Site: brandenburg
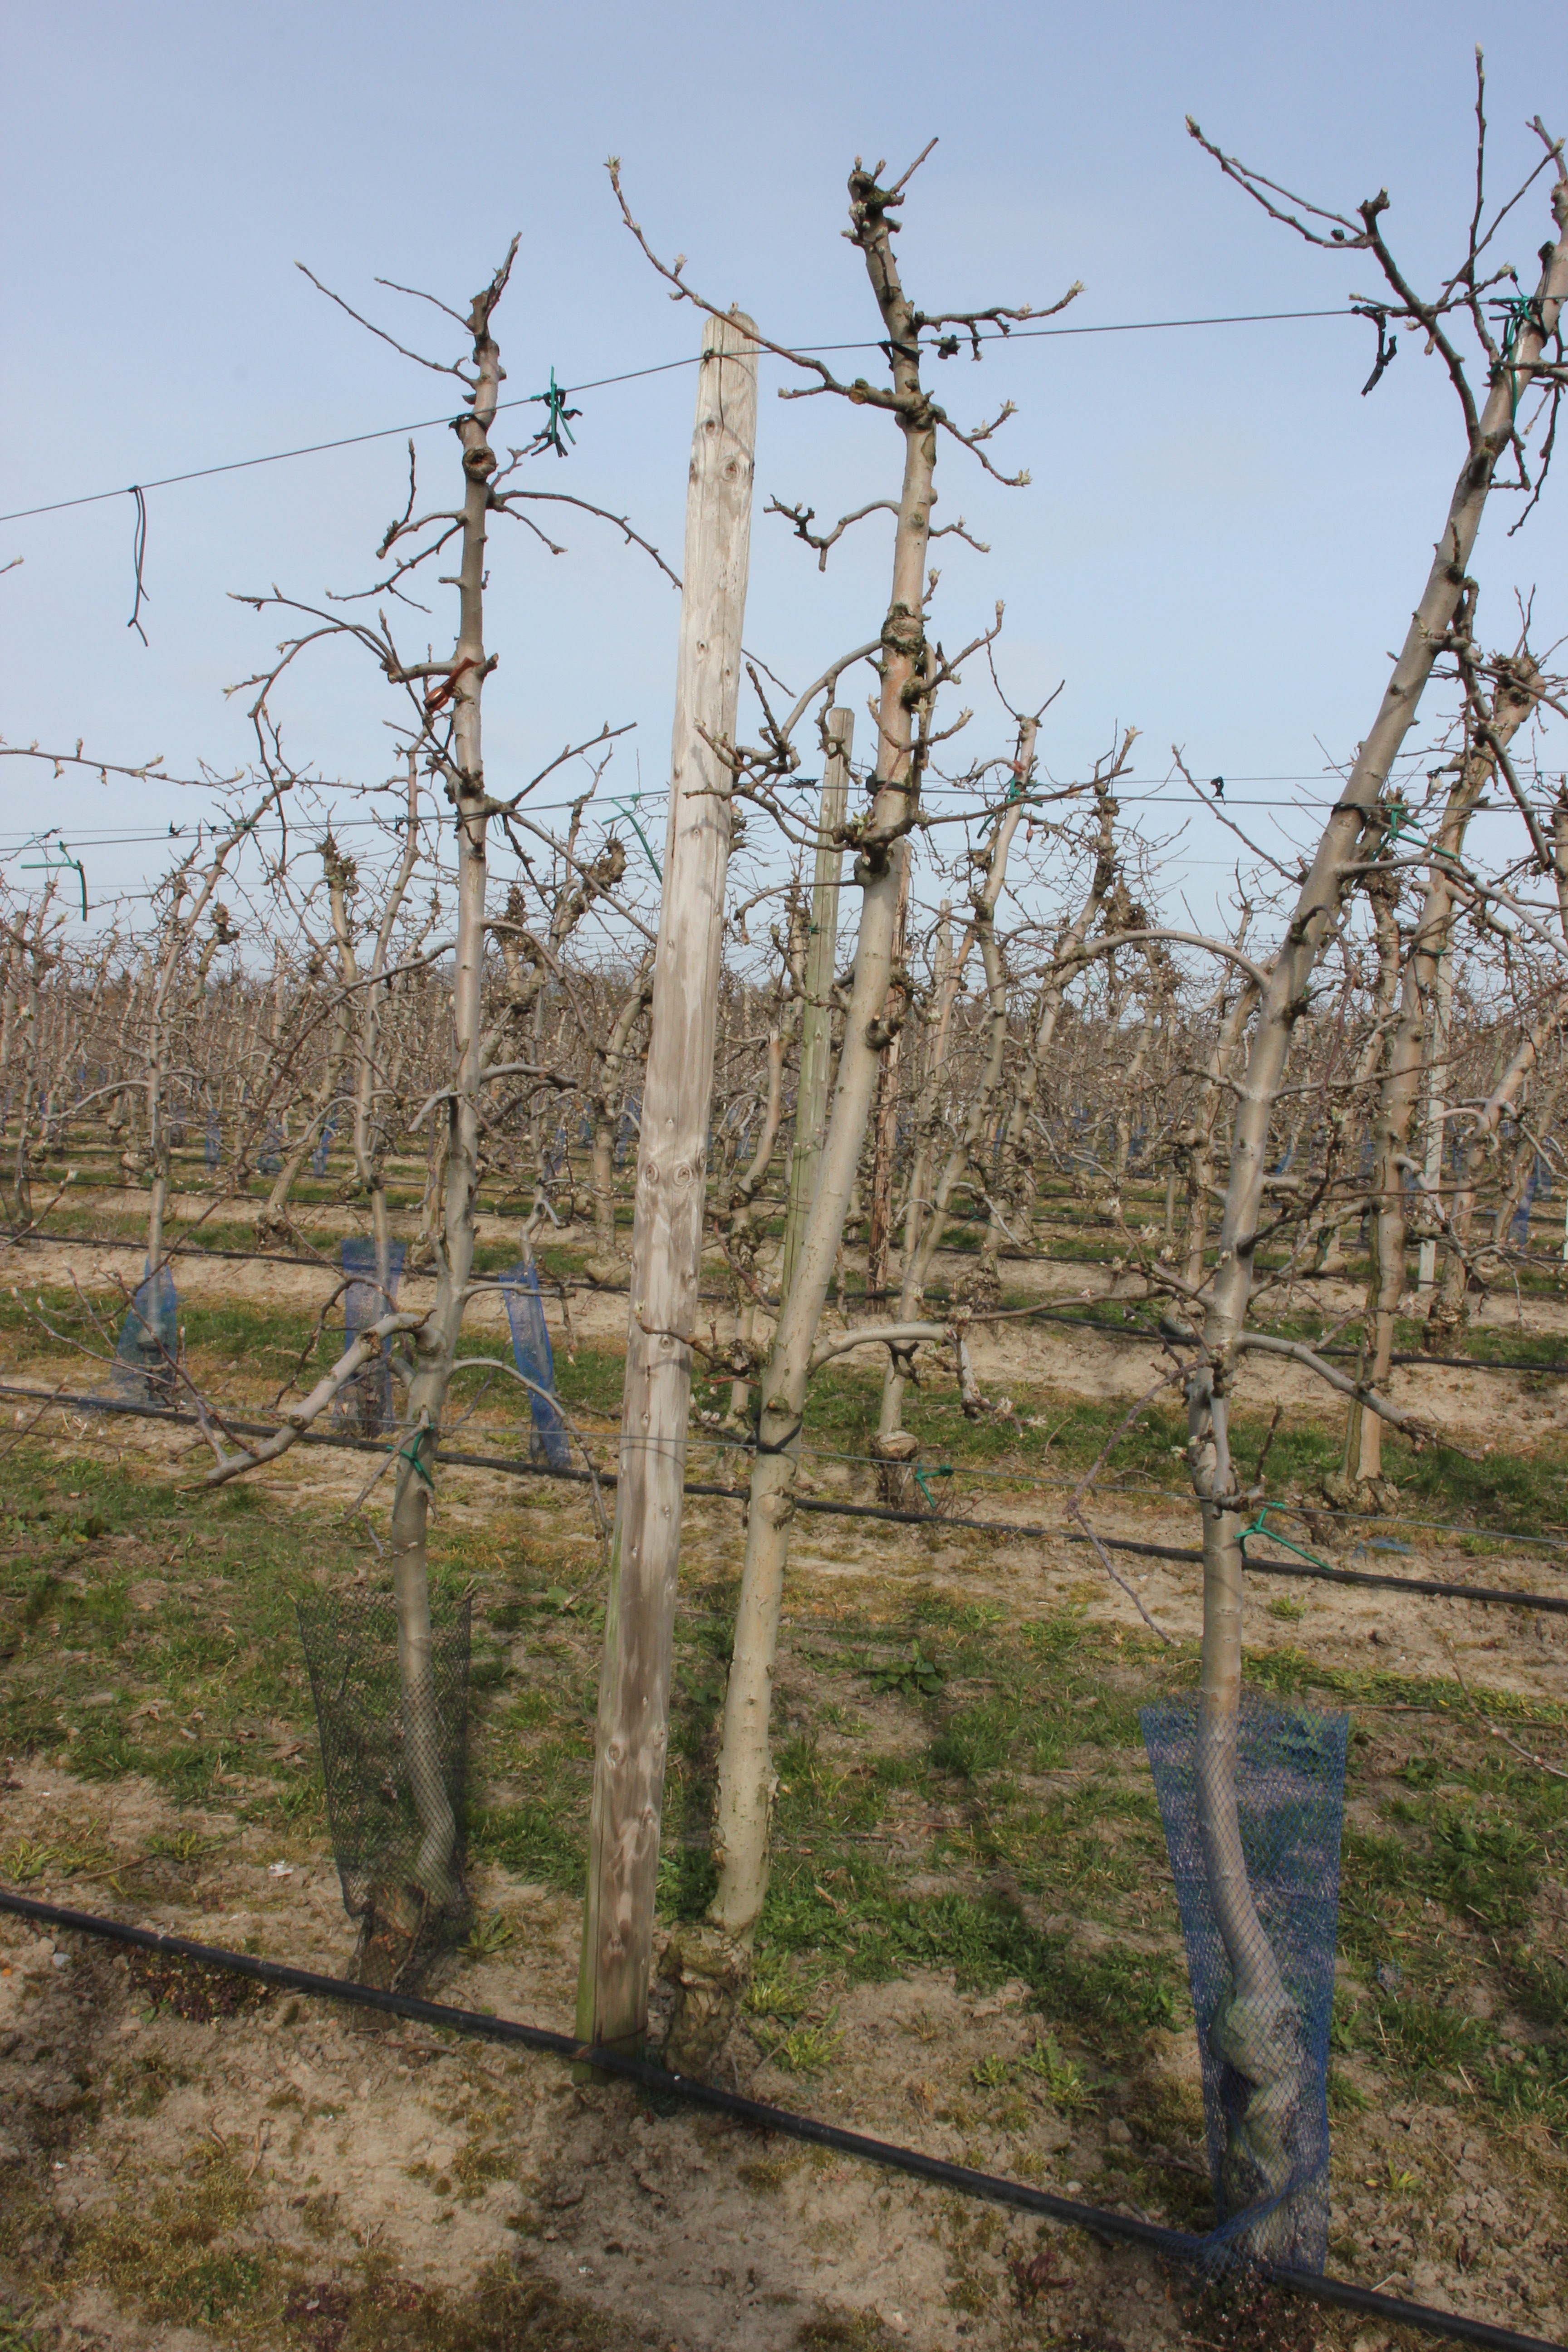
Growth stage (BBCH 54): Inflorescence emergence